Radka Bártová

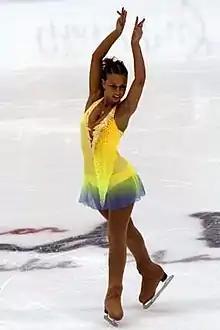
Radka Bártová in 2007

Radka Bártová (born 16 July 1990) is a Slovak former competitive figure skater. She is the 2006 Karl Schäfer Memorial bronze medalist and 2007 Slovak national champion. She competed in the final segment at four ISU Championships – the 2005 World Junior Championships in Kitchener, Ontario, Canada; 2006 World Junior Championships in Ljubljana, Slovenia; and 2007 European Championships in Warsaw, Poland; and 2007 World Figure Skating Championships in Tokio, Japan.